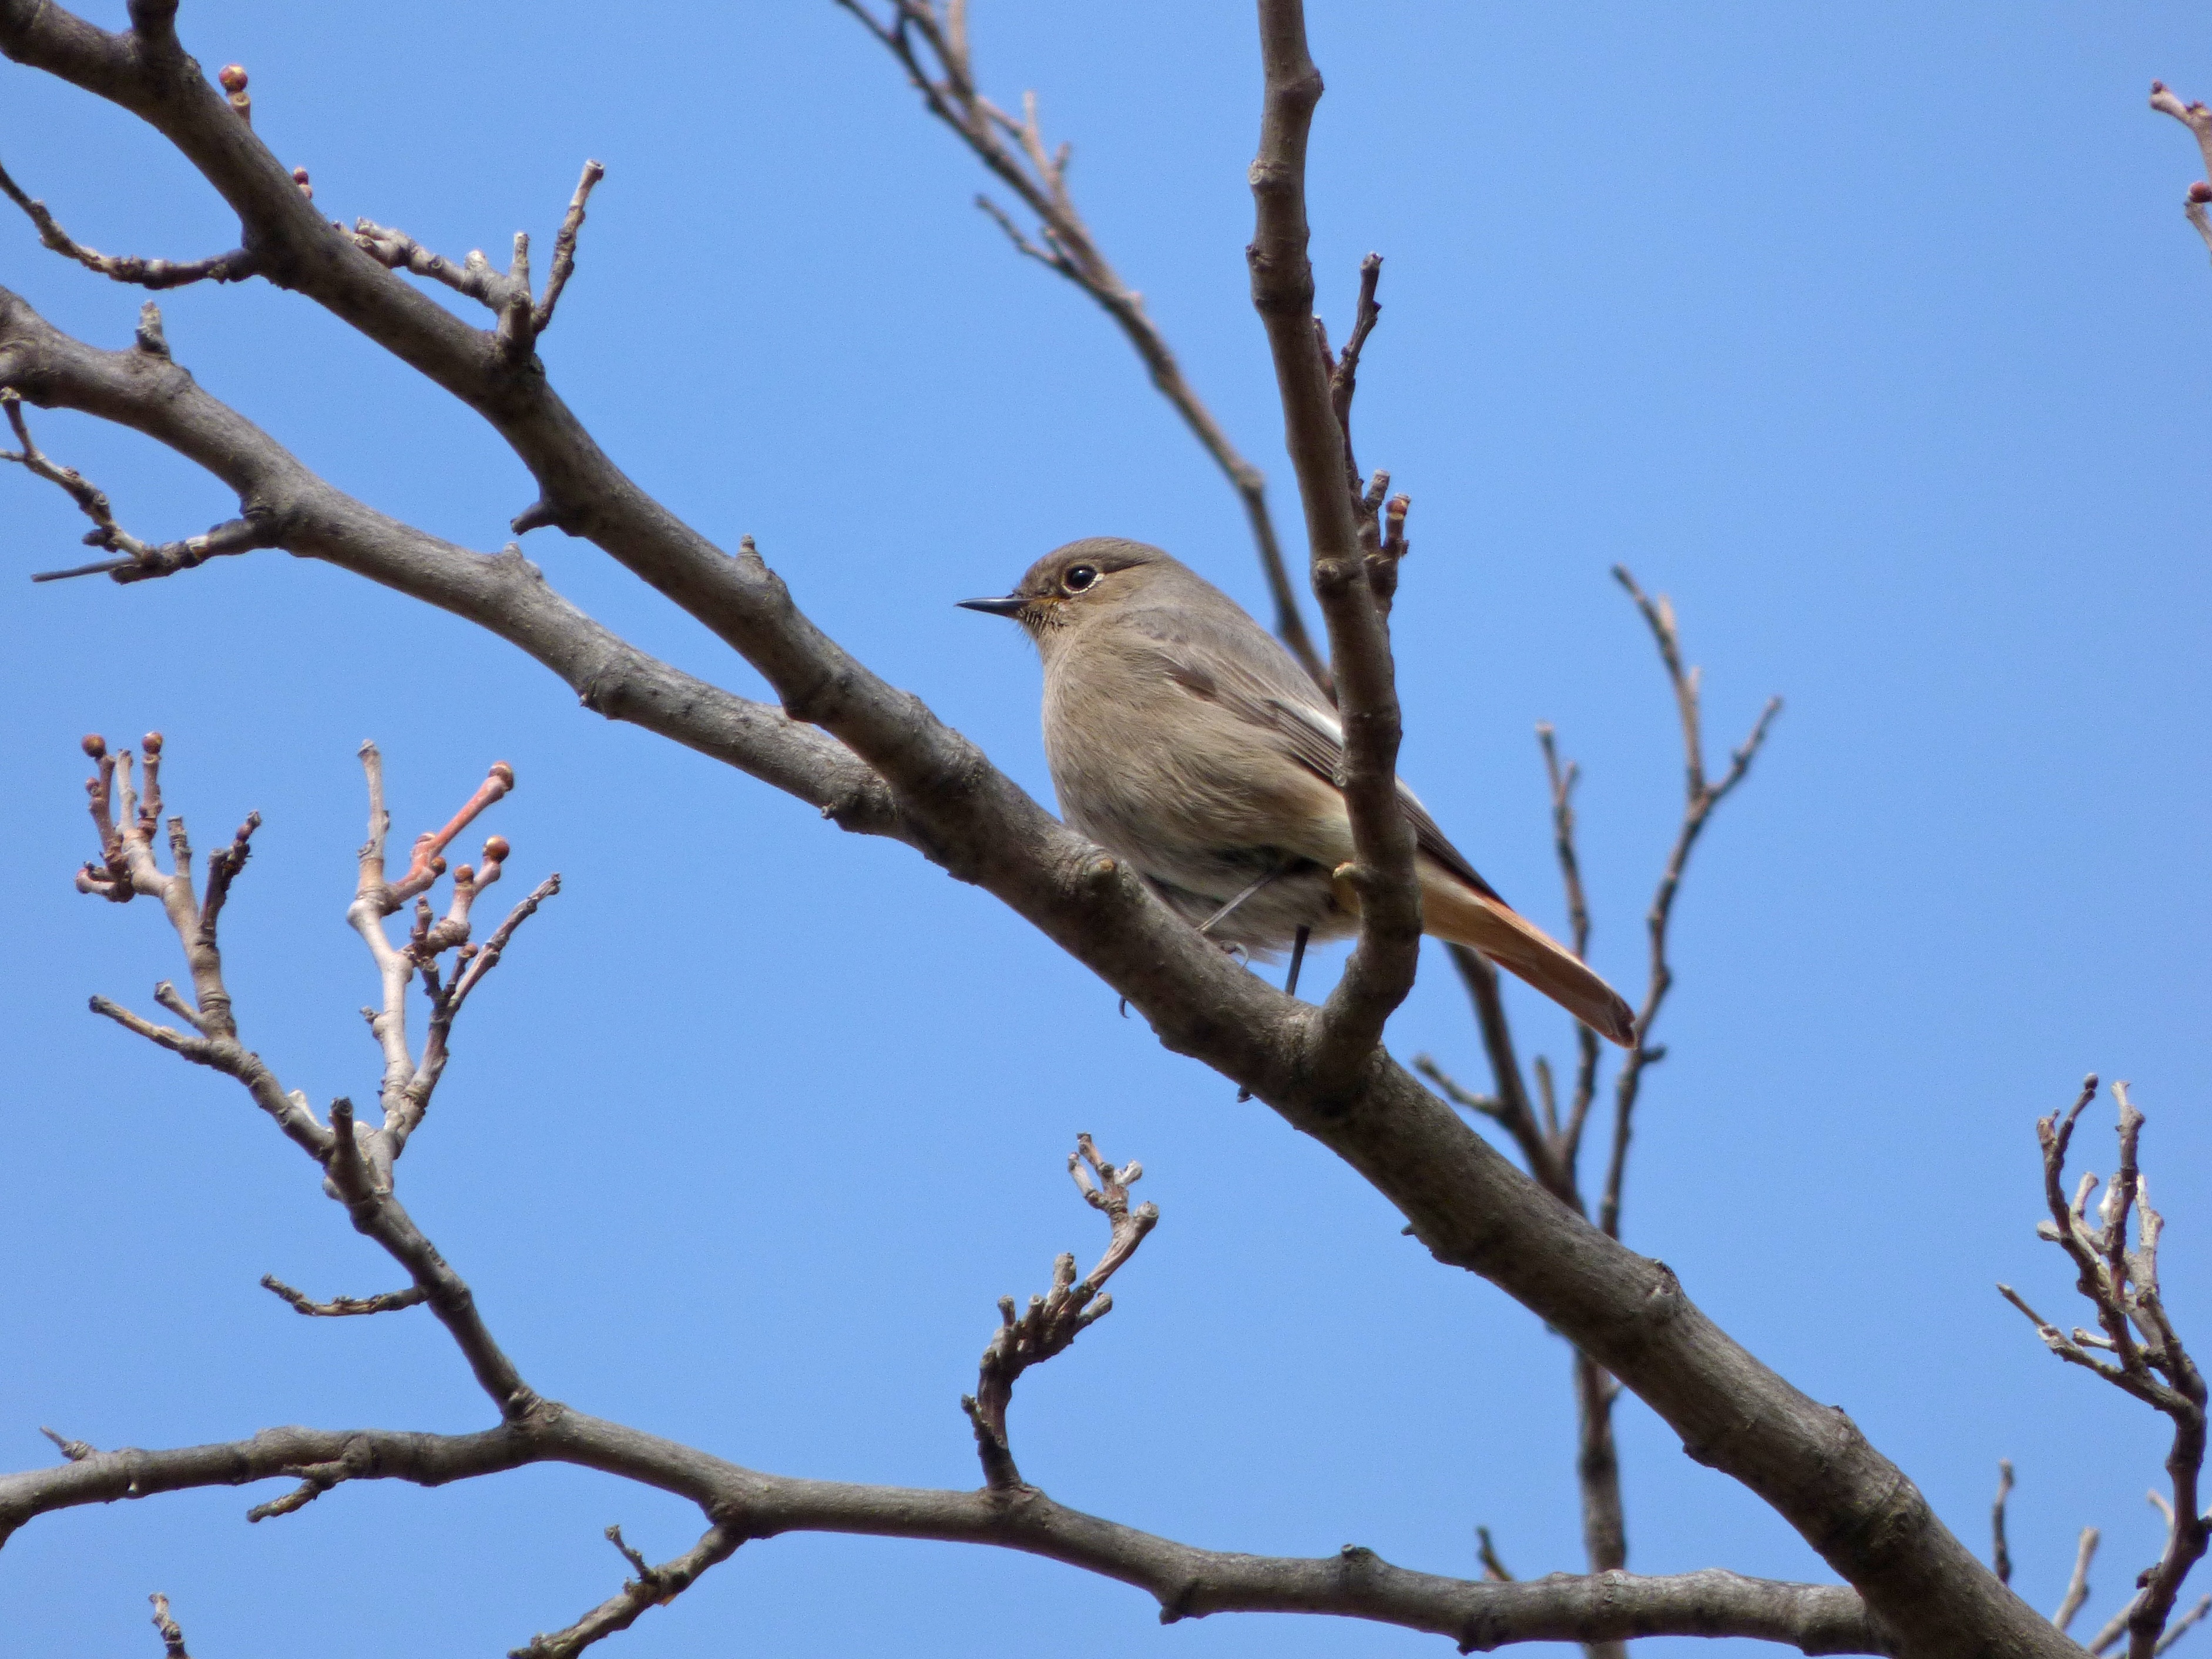
nature, branch, bird, wildlife, beak, fauna, branches, vertebrate, sparrow, smoked, black redstart, phoenicurus ochruros, perching bird